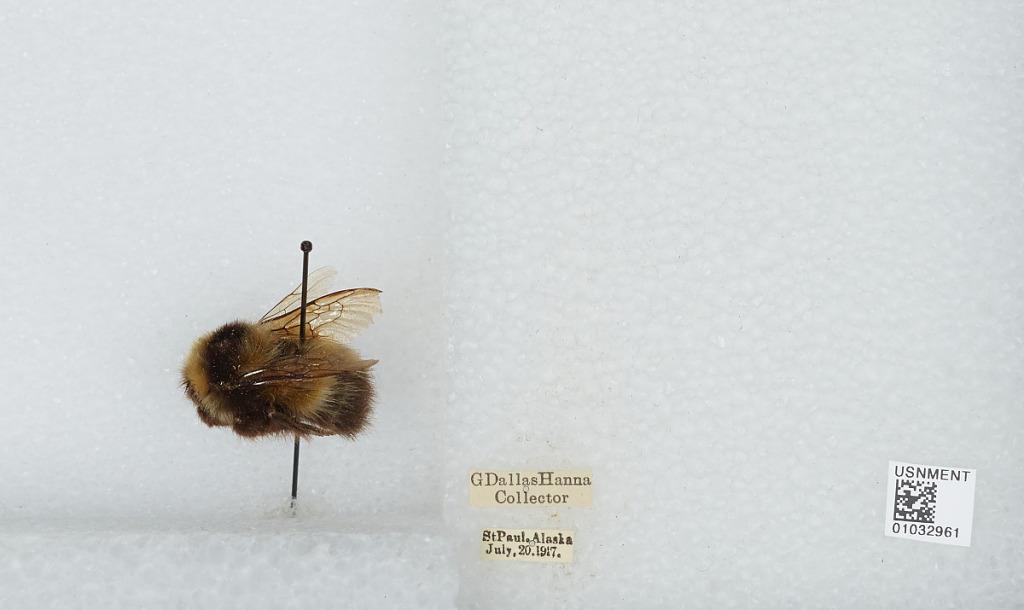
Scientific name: Bombus (Alpinobombus) polaris Curtis
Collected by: G. Hanna
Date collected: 1917-7-20
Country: United States
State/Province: Alaska
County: Aleutians West
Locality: Saint Paul
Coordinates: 57.125, -170.284